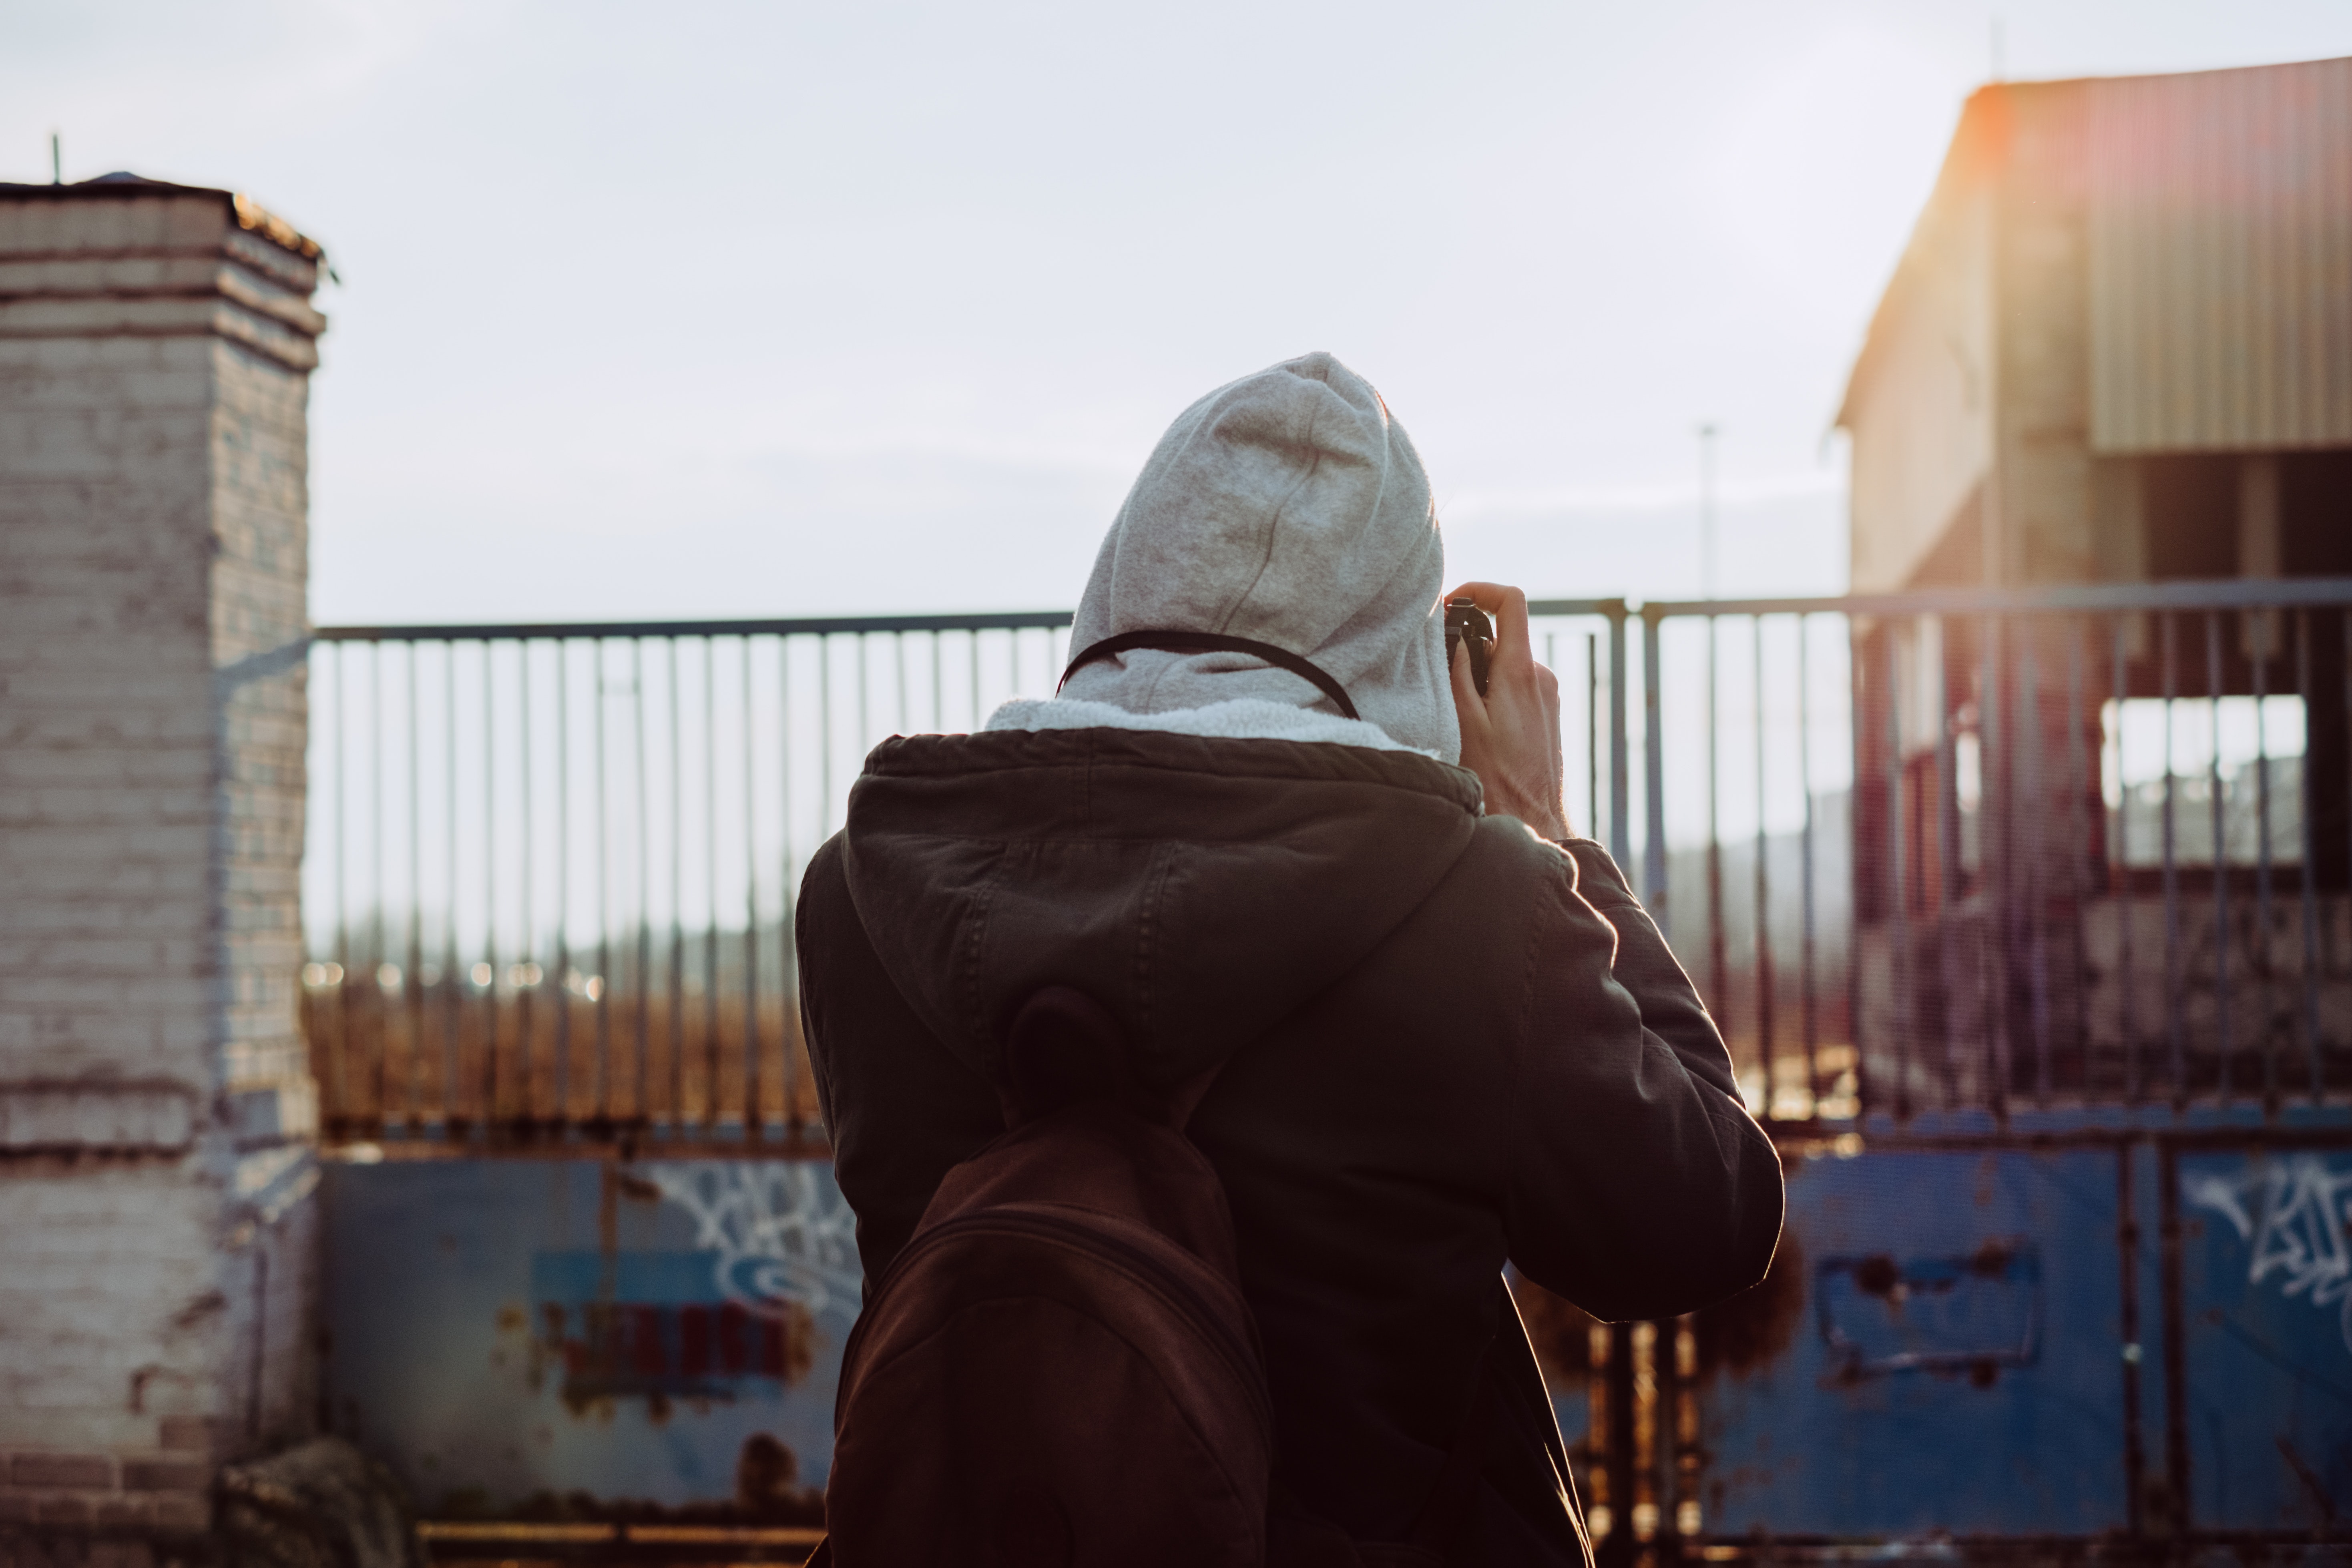
urban area, sky, wall, human, outerwear, photography, headgear, jacket, architecture, street, sunlight, winter, city